Margate railway station

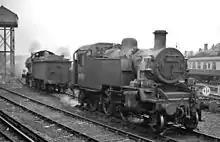
BR Standard 2-6-2T at Margate in 1958

Trains first reached Ramsgate in April 1846 when the South Eastern Railway (SER) opened a line from Canterbury. It terminated at Ramsgate SER, later to be called Ramsgate Town. Later the same year the line opened across Thanet to Margate, to Margate SER, (later Margate Sands). Trains from Canterbury for Margate had to reverse at Ramsgate Town; a chord was built bypassing the station in 1864, costing £13,707. St Lawrence for Pegwell Bay railway station was opened in 1864 just before this chord but closed in 1916.